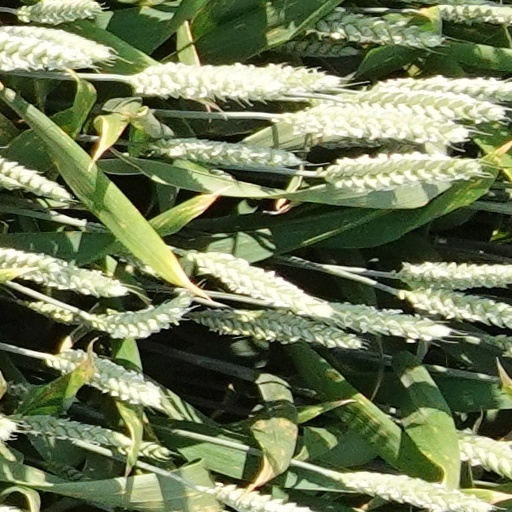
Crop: wheat